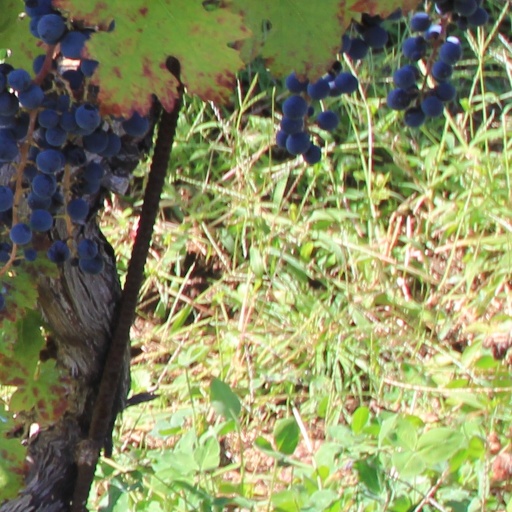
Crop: grape